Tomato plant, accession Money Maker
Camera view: bottom (45 deg); turntable rotation: 210 degrees
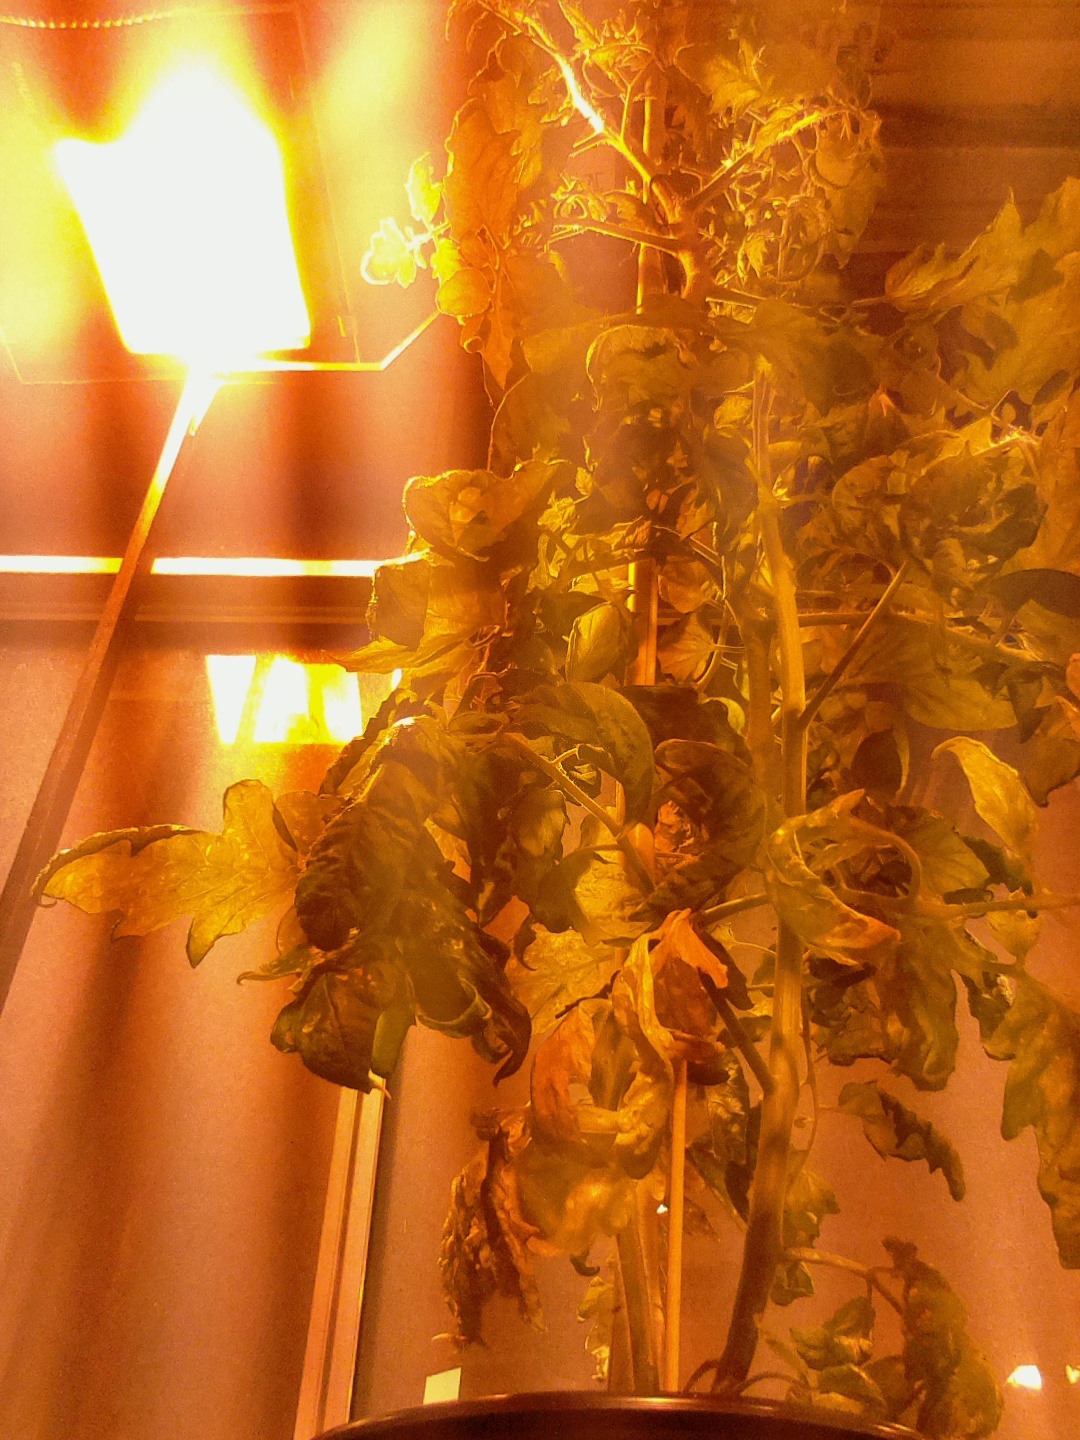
BBCH growth stage 72: 20%-30% of final fruit size